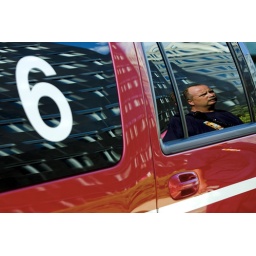
Washington DC Fire Dept. responds to a call of smoke in an office building on New York Ave.